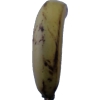
Label: banana